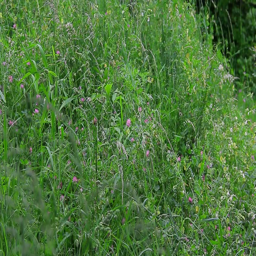
wild plants in the meadow on a cloudy day